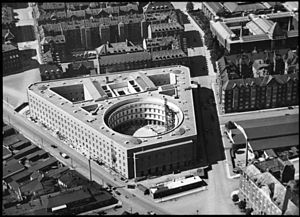
Københavns Politigård
Politigård under opførelsen i 1922
Københavns Politigård, opført 1918-24, udgør hovedkvarteret for Københavns Politi. Bygningen huser bl.a. administration, ledelse, beredskabsafdelingen og radiotjenesten.